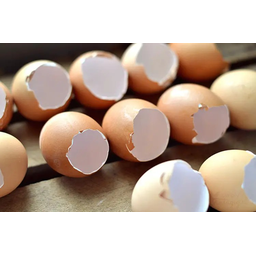
Label: eggshells